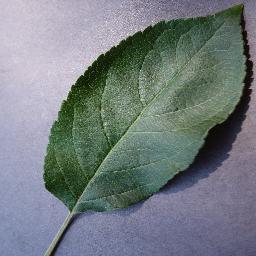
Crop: apple
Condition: healthy